Raʻiātea

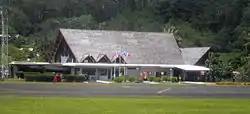
Raiatea Airport

These three communes are inside the administrative subdivision of the Leeward Islands.